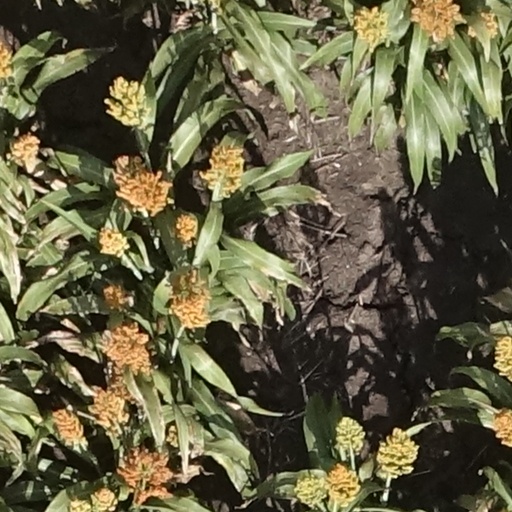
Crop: sorghum